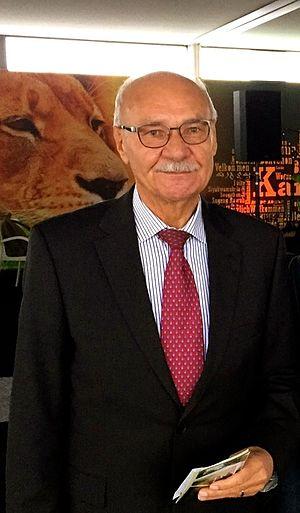
HTS tentiQ GmbH est une entreprise allemande spécialisée dans le développement et la fabrication de bâtiments mobiles et de chapiteaux. Son siège social et sa production se trouvent à Kefenrod, Allemagne.